Welton Felipe (footballer, born 1997)

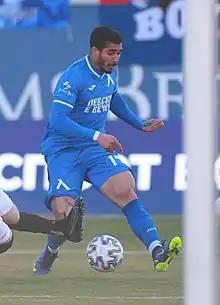
Welton in action for Levski

Welton Felipe Paraguá de Melo (born 6 August 1997), commonly known as Welton Felipe, Chimbinha or simply Welton, is a Brazilian professional footballer who plays as a winger or forward for J1 League club Gamba Osaka.